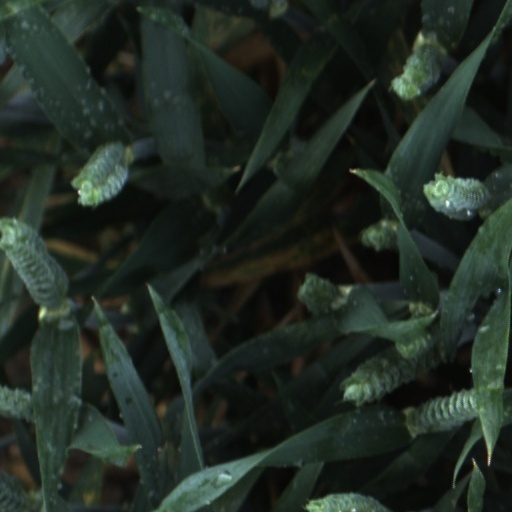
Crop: wheat